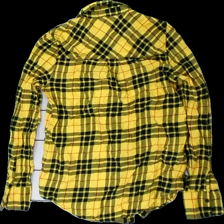
View: back
Type: Shirt
Category: Ladies
Brand: Gina Tricot
Colors: Black, Yellow, Red
Material: 100% cotton
Pattern: Checkered print
Cut: Regular
Size: 36
Season: All
Damage location: top center
Price range: 50-100
Recommended usage: Reuse
Description: gul rutig skjorta